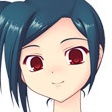
Portrait style: Anime Portrait